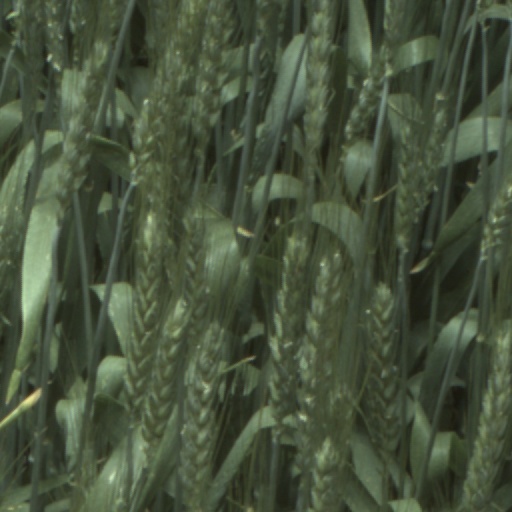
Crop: wheat